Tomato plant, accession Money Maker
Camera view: horizontal (90 deg, fisheye); turntable rotation: 120 degrees
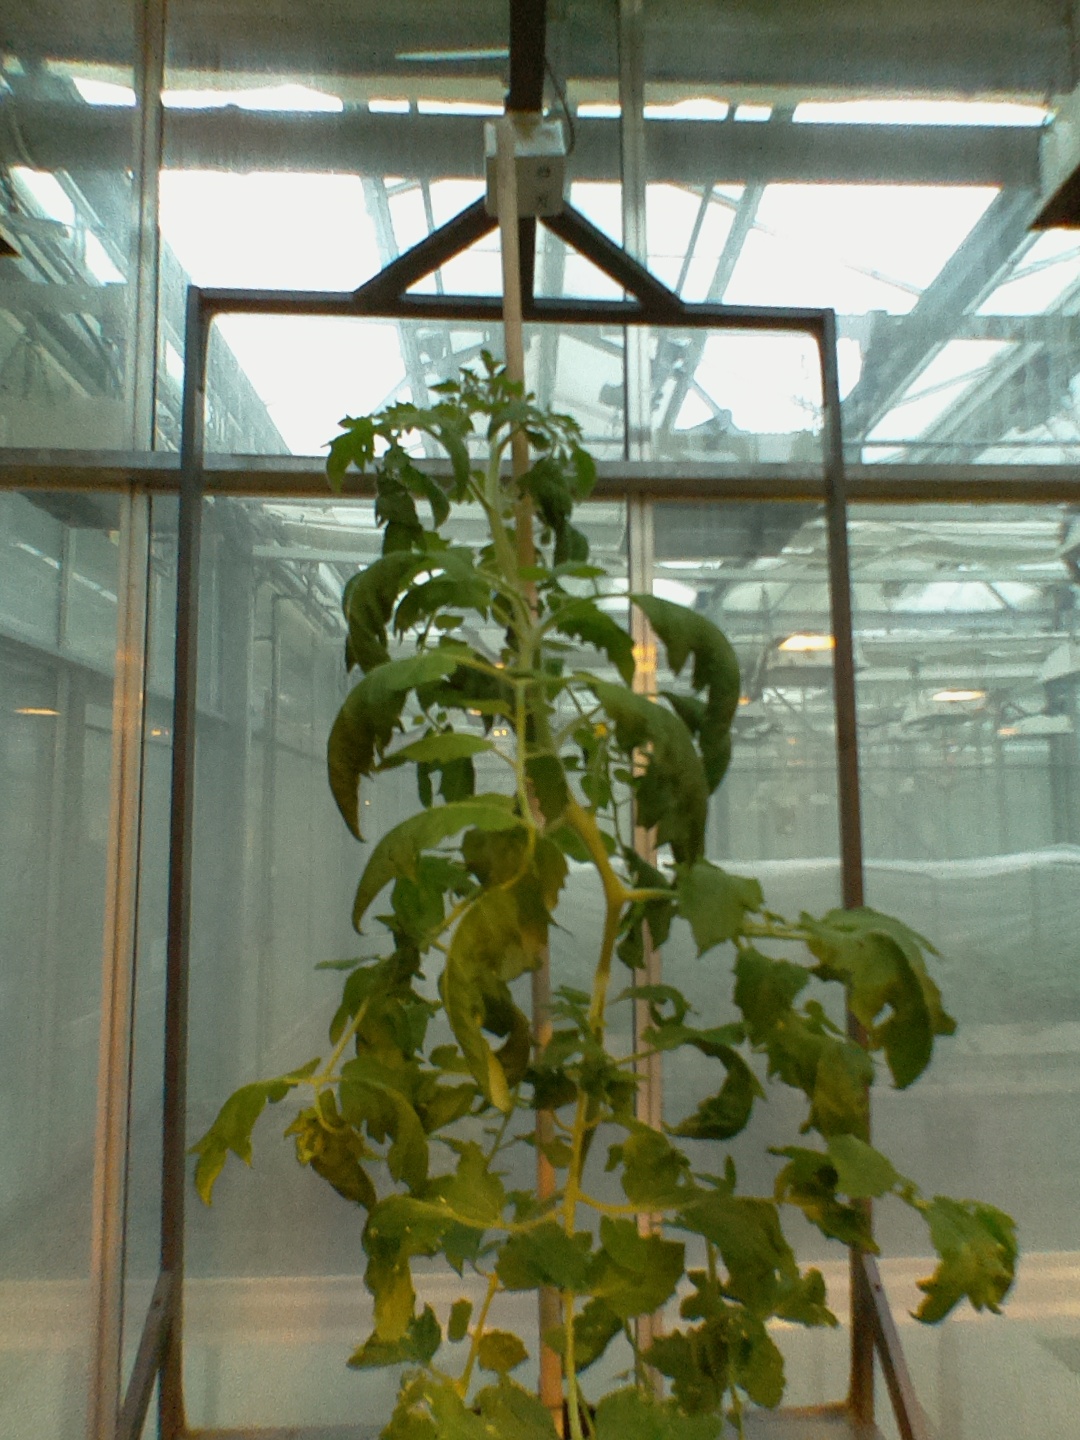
BBCH growth stage 62: 20%-30% of flowers open